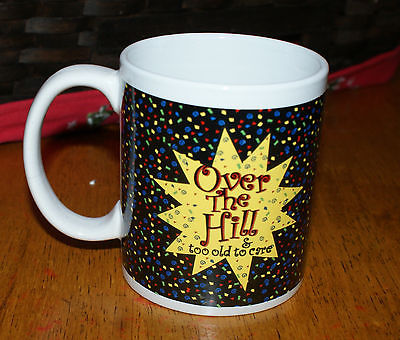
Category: mug